Moscow

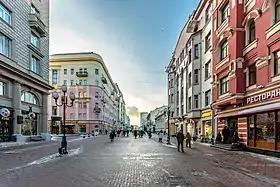
Arbat Street, in the historical centre of Moscow

Sokolniki Park, named after the falcon hunting that occurred there in the past, is one of the oldest parks in Moscow and has an area of . A central circle with a large fountain is surrounded by birch, maple, and elm tree alleys. A labyrinth composed of green paths lies beyond the park's ponds.